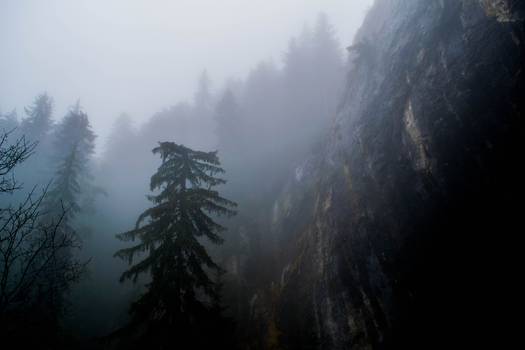
Label: No Watermark